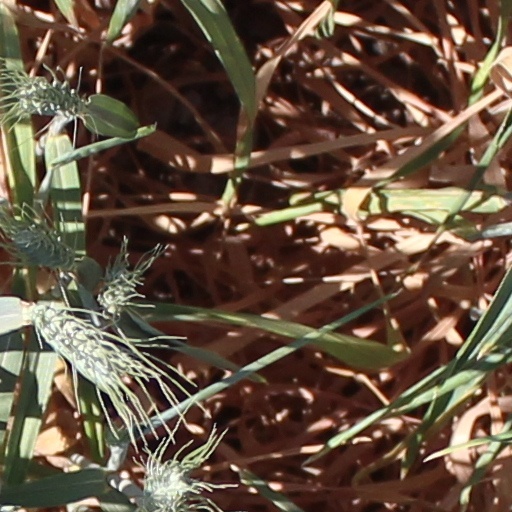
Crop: wheat